Guildford

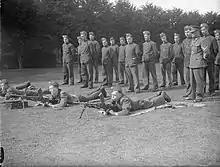
Members of the Queen's Royal Regiment (West Surrey) learning to fire the Bren Gun at Guildford in 1939

Guildford Castle is to the south of the modern town centre. Although it is not explicitly mentioned in Domesday Book, it is possible that it was included in one of the areas of land held by Ranulf Flambard. The date of its original construction is uncertain, but the consensus among historians is that it was built as a motte-and-bailey castle soon after the Norman Conquest. A polygonal stone shell keep was built in chalk and flint rubblestone around the top of the motte in the early 12th Century, the remains of which are still visible.